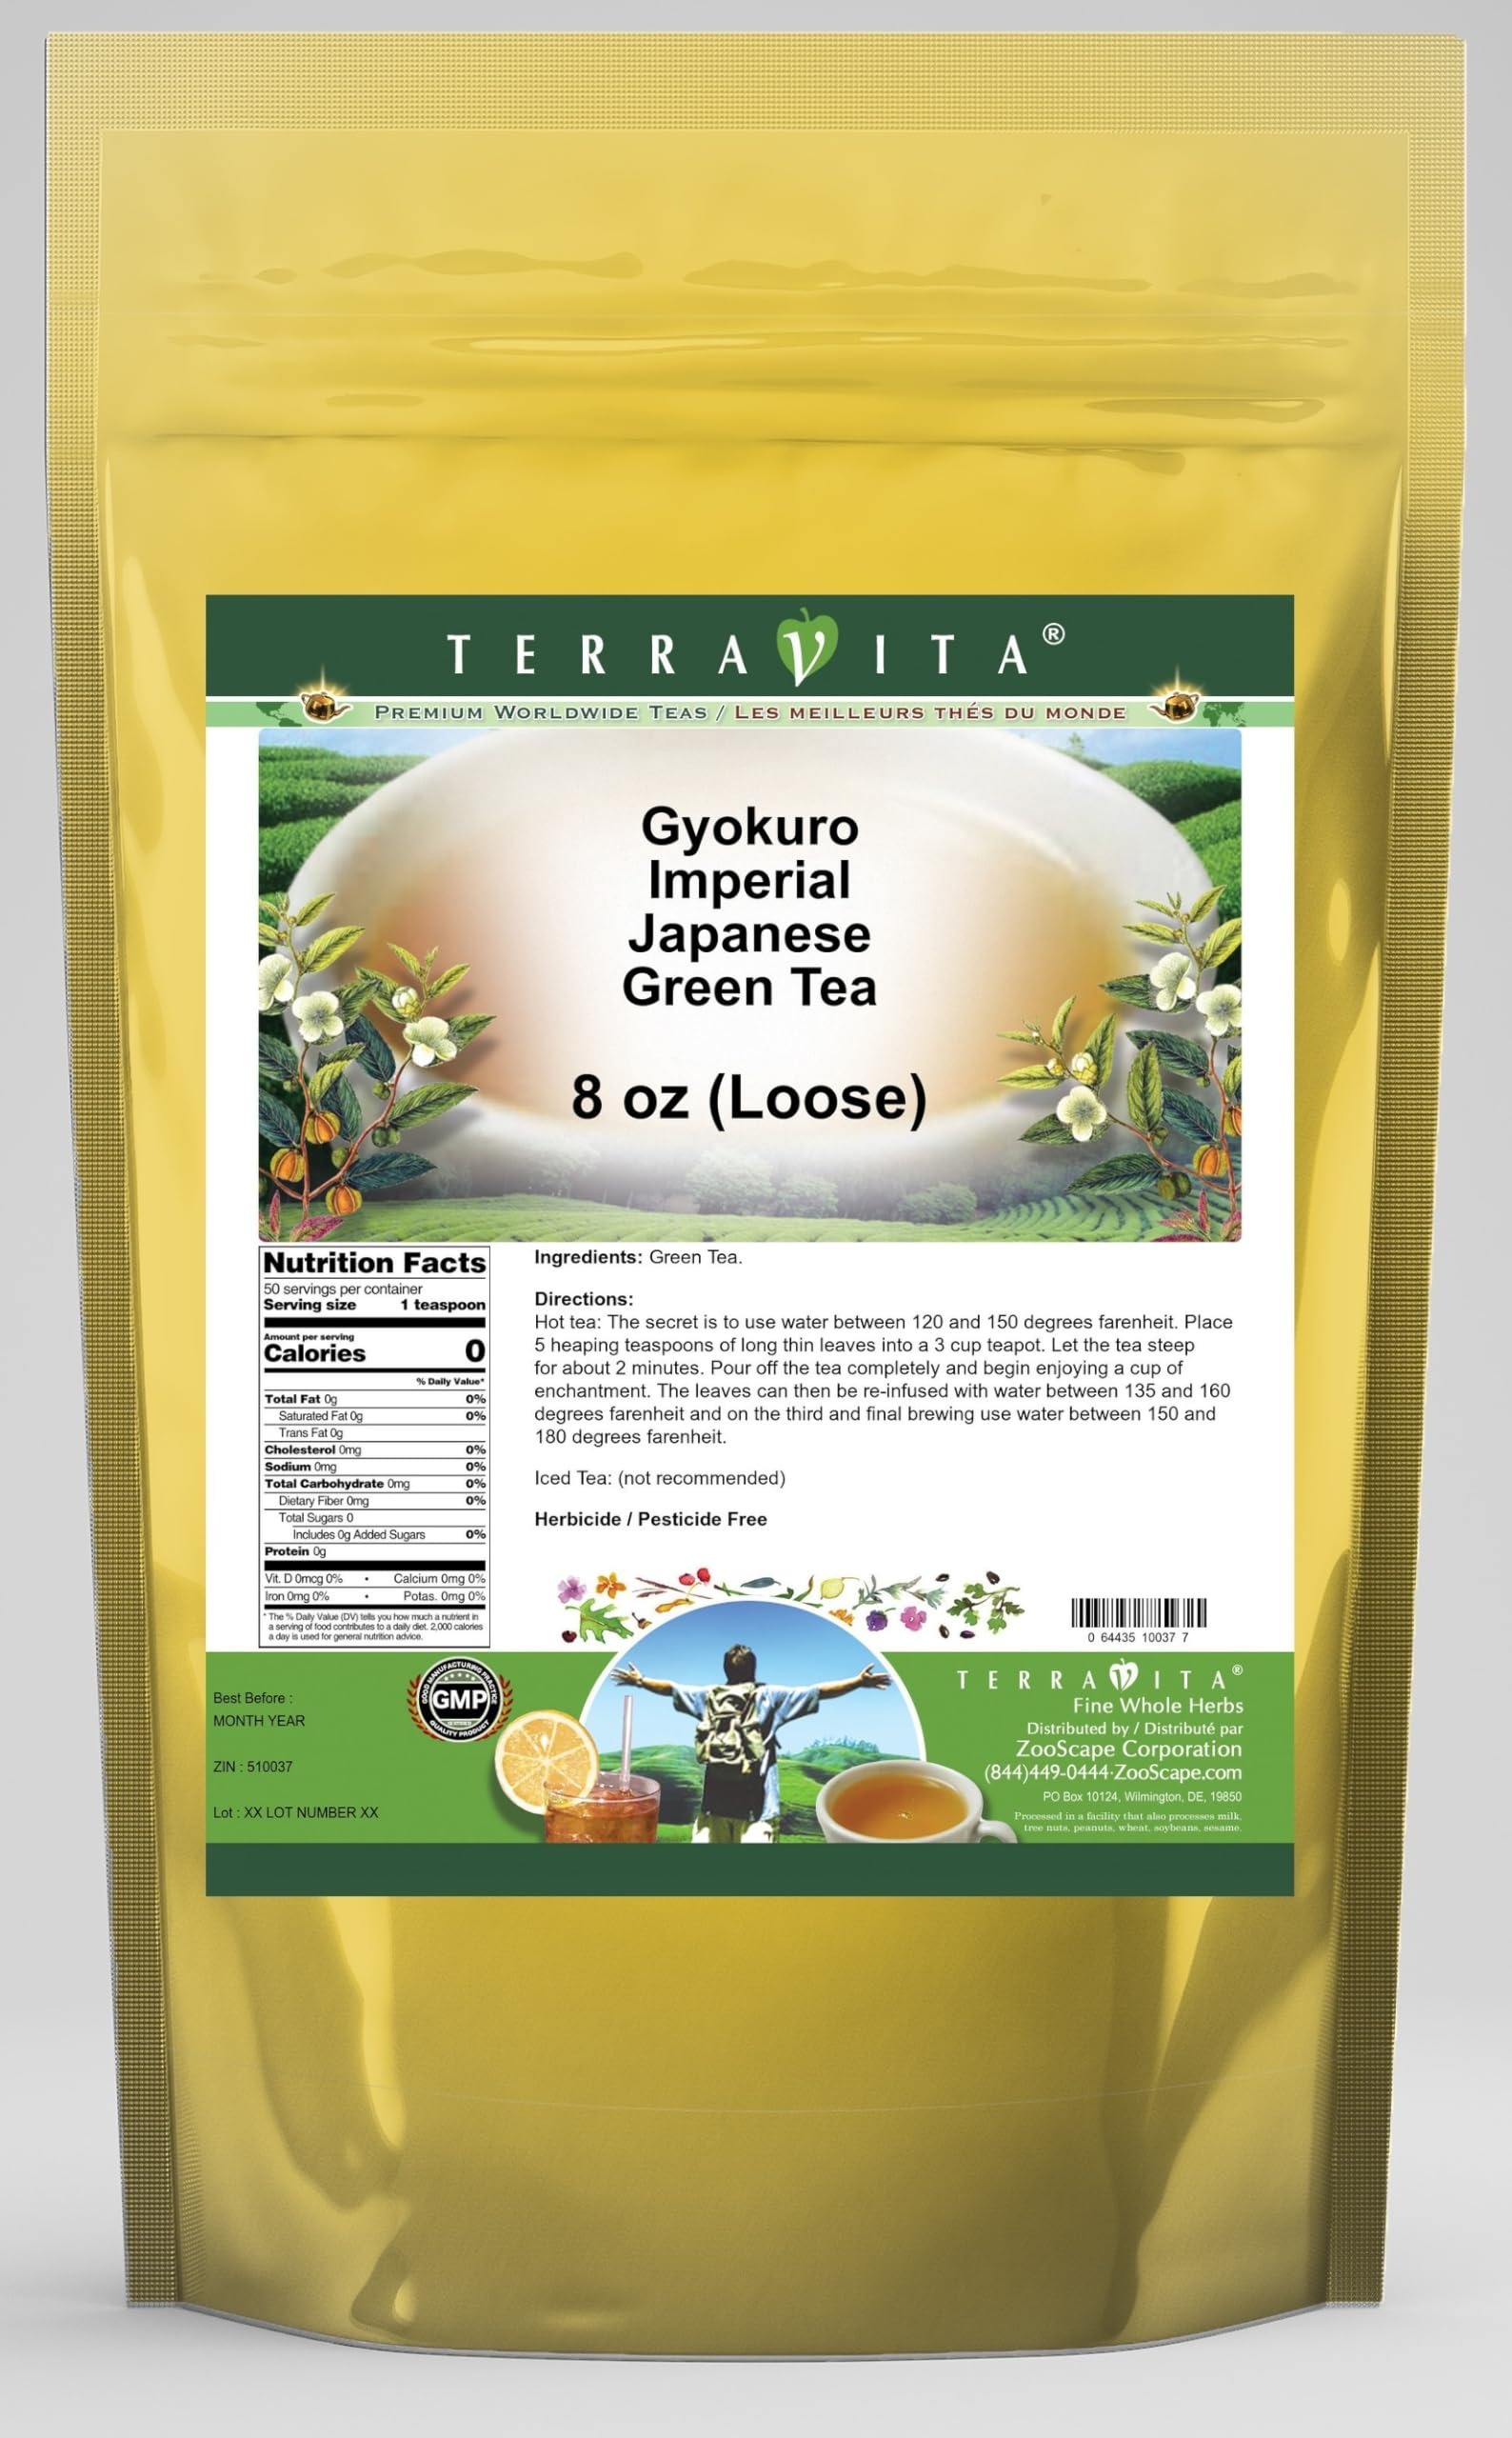
Item Name: Gyokuro Imperial Japanese Green Tea (Loose) (8 oz, ZIN: 510037) - 3 Pack
Bullet Point 1: Gyokuro Imperial Japanese Green Tea (Loose) (8 oz, ZIN: 510037)
Bullet Point 2: No fillers.
Bullet Point 3: Manufacturer: TerraVita
Bullet Point 4: Size: 8 oz
Bullet Point 5: Loose Leaf Green Tea - Packed in a convenient upright pouch!
Product Description: Gyokuro Imperial Japanese Green Tea (Loose) (8 oz, ZIN: 510037)<BR><BR>Packaged in the United States in a GMP certified facility (Good Manufacturing Practice).<BR><BR>No fillers.<BR><BR>Manufacturer: TerraVita<BR><BR>Size: 8 oz<BR><BR>Loose Leaf Green Tea - Packed in a convenient upright pouch!<BR><BR>Ingredients: Green Tea
Value: 24.0
Unit: Ounce

Price: 573.83